Winsor School

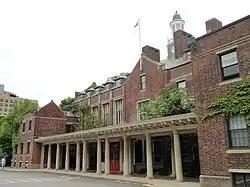

The Winsor School is a private college-preparatory day school for girls in the Longwood neighborhood of Boston, Massachusetts. It was established in 1886 and educates girls in grades 5–12.